Nagaram Nidrapotunna Vela

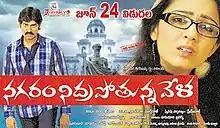
Theatrical release poster

Nagaram Nidrapotunna Vela is a 2011 Telugu-language philosophical film, produced by Nandi Srihari on Gurudeva Creations Pvt. Ltd. banner and directed by Prem Raj. It stars Jagapati Babu, Charmee Kaur and music composed by Yasho Krishna. The film received negative reviews.